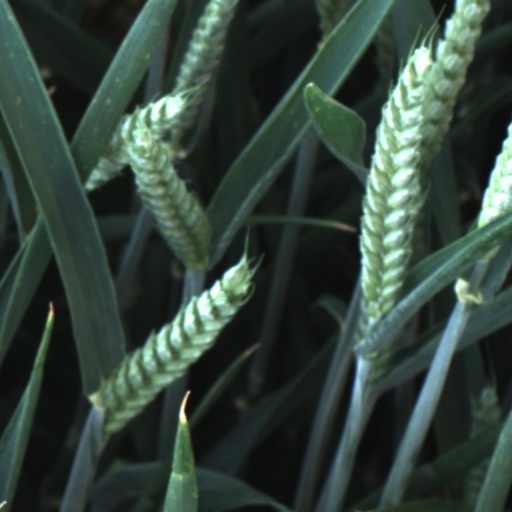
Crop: wheat